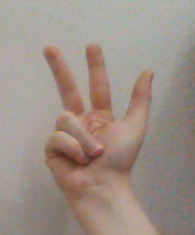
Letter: al